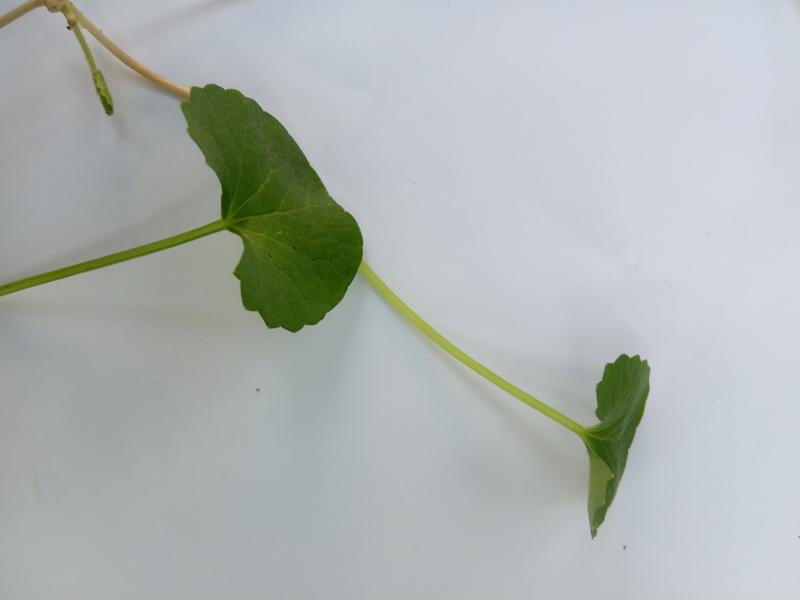
Weed species: Centella asiatica